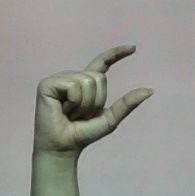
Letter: dal